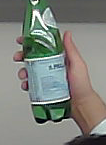
Product: sanpellegrino_water